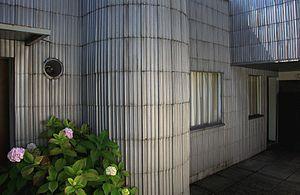
Corseaux